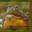
Label: frog